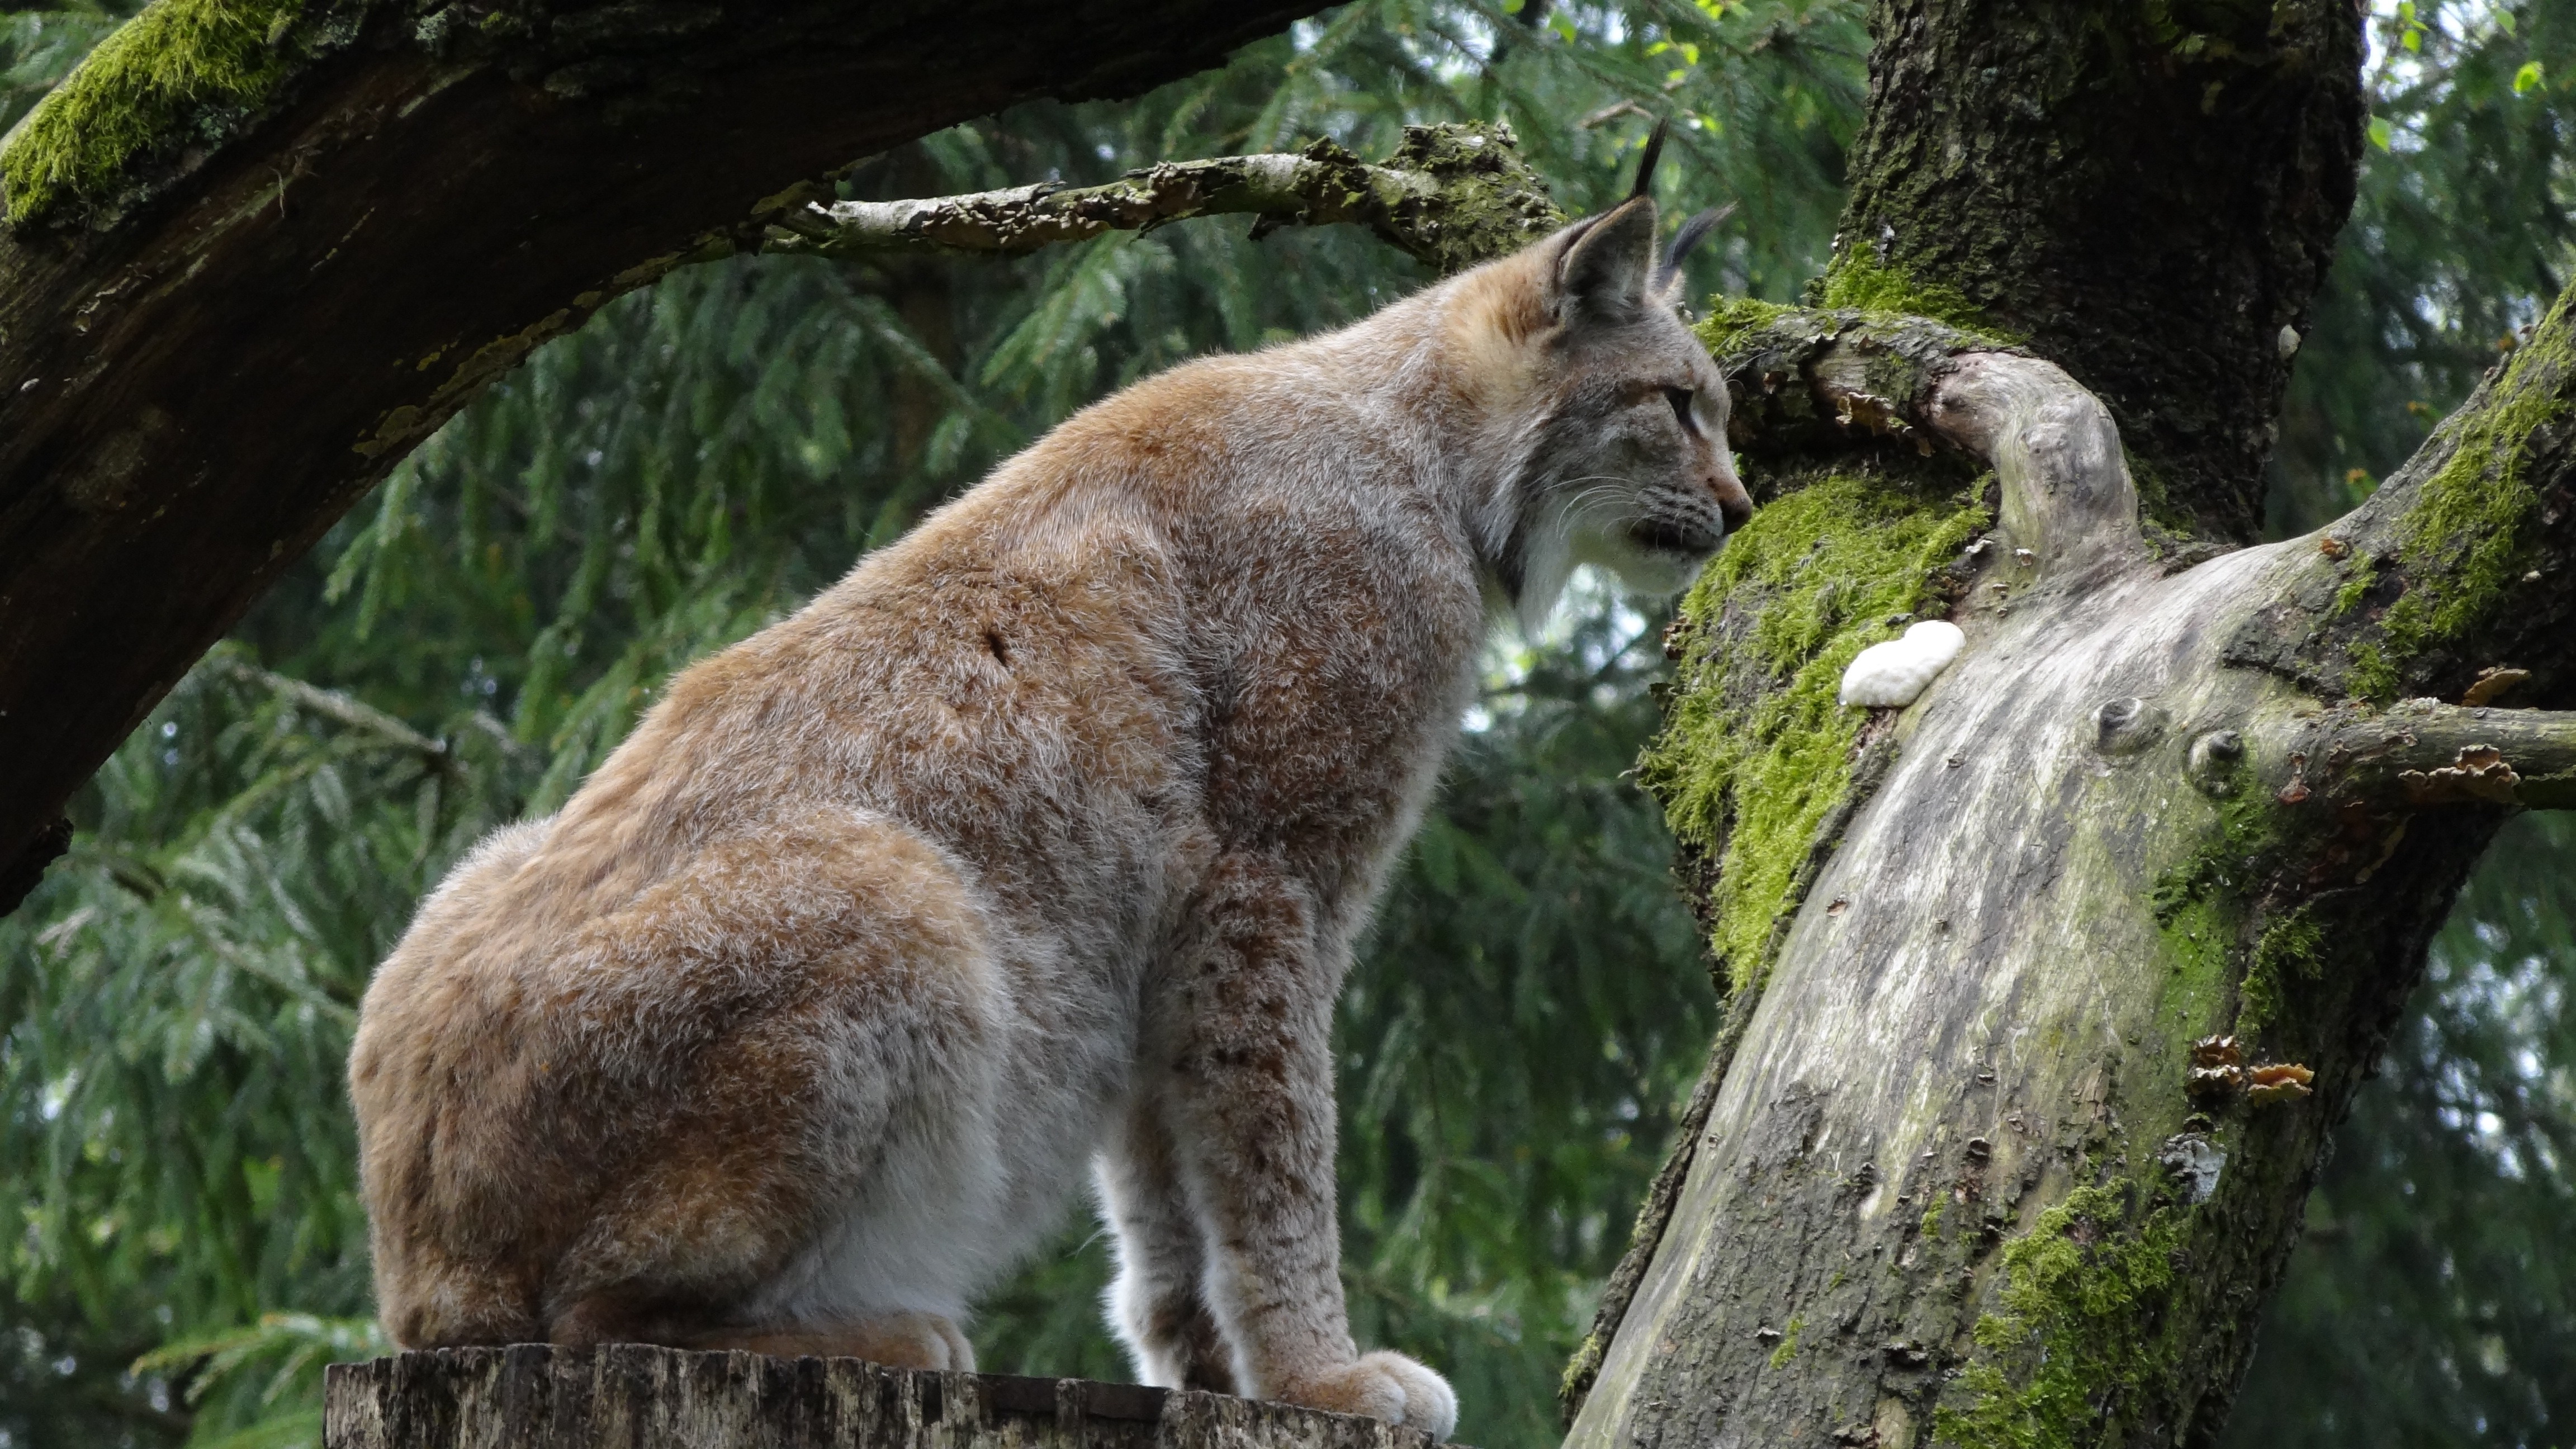
wildlife, zoo, mammal, fauna, wallaby, vertebrate, marsupial, lynx, wildcat, cougar, puma, wild cat